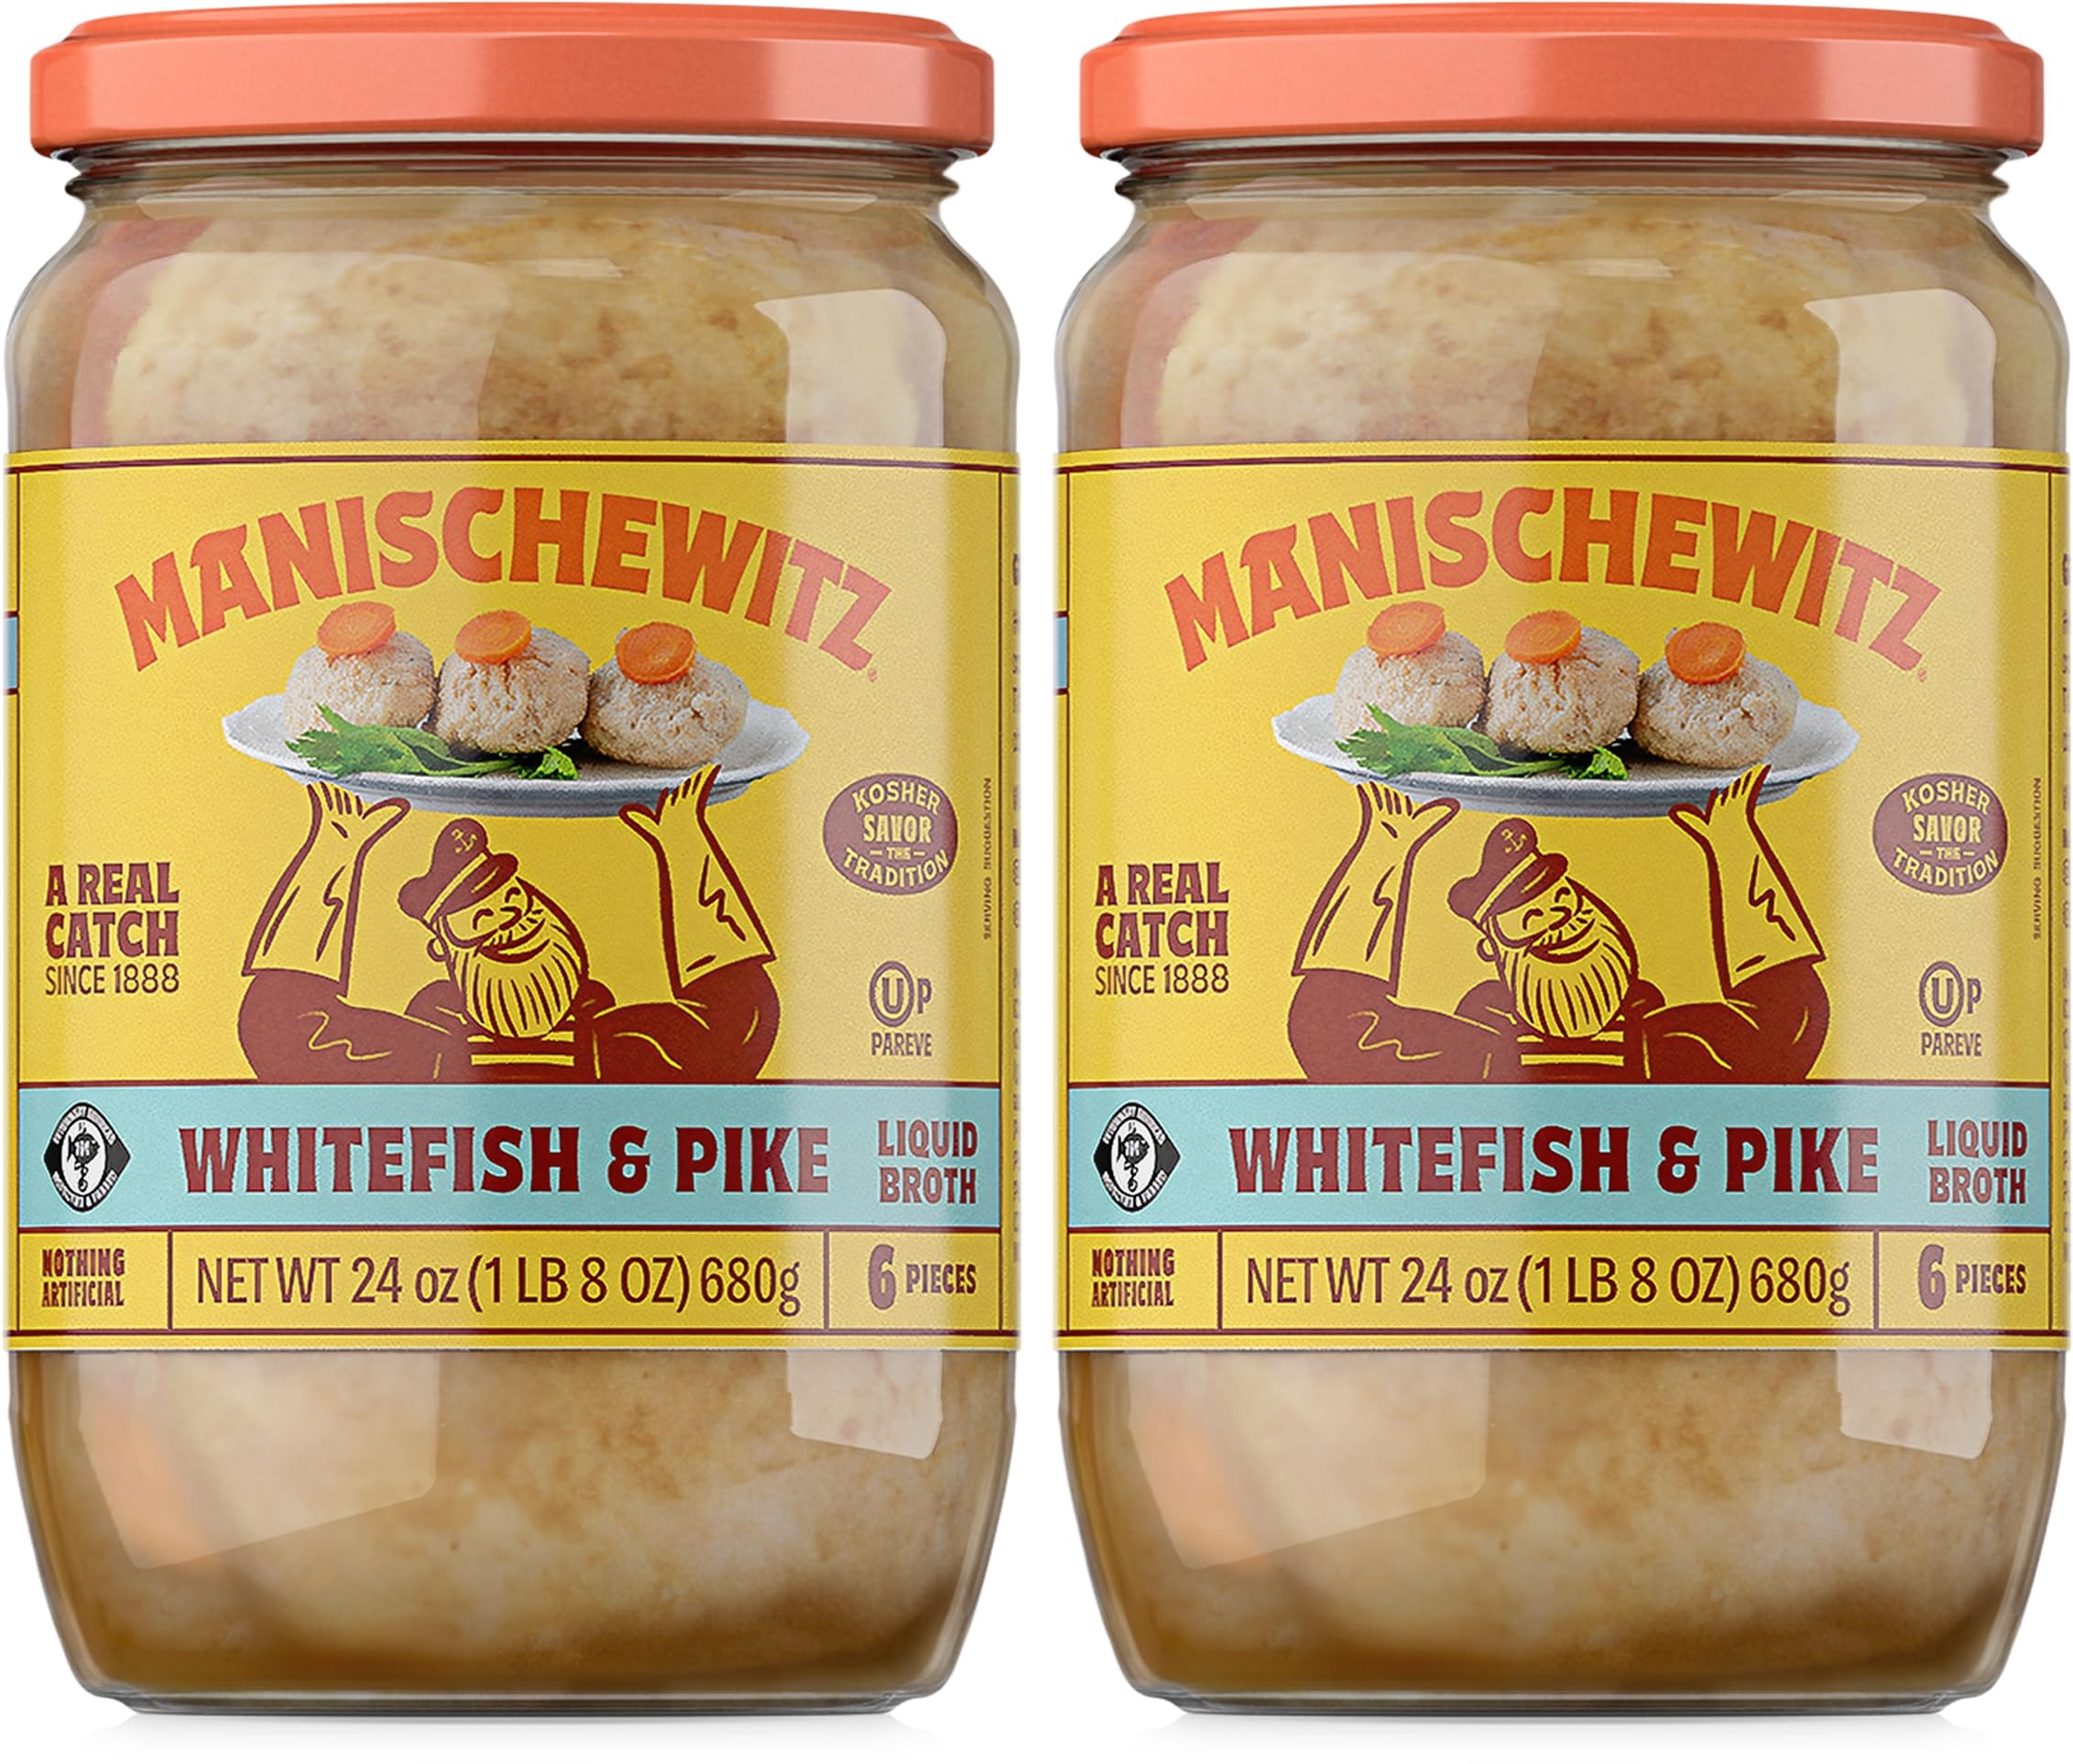
Item Name: Manischewitz Whitefish & Pike Gefilte Fish in Liquid Broth 24oz (2 Pack), All Natural, Packed with Protein, No Added MSG, Kosher for Passover
Bullet Point 1: FLAVORFUL- A classic taste you know and love, this traditional appetizer is a crowd pleaser
Bullet Point 2: SIMPLY MADE- Made with the finest all natural ingredients and no added MSG so you can feel good about the food on your table
Bullet Point 3: ANY TIME, ANY PLACE- Can be served either hot, cold or at room temperature directly from our easily resealable jar!
Bullet Point 4: VERSATILE- Serve with your favorite sides for a truly delectable meal
Bullet Point 5: CERTIFIED- Kosher for Passover and year round
Value: 48.0
Unit: Ounce

Price: 20.99